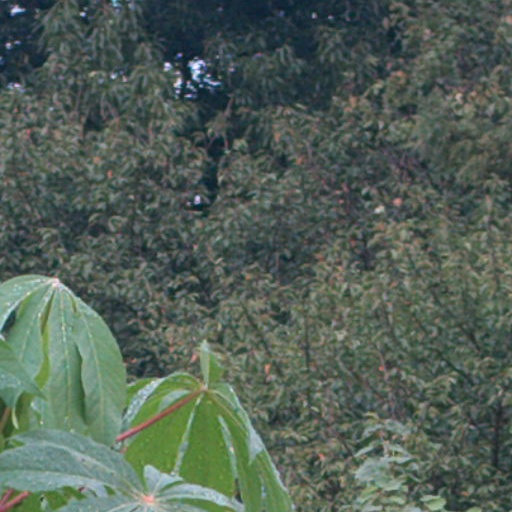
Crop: cassava